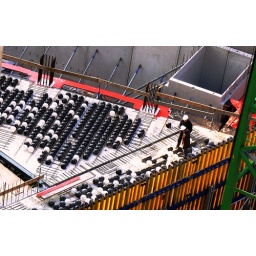
Bubbledeck floor of building project in The Hague.